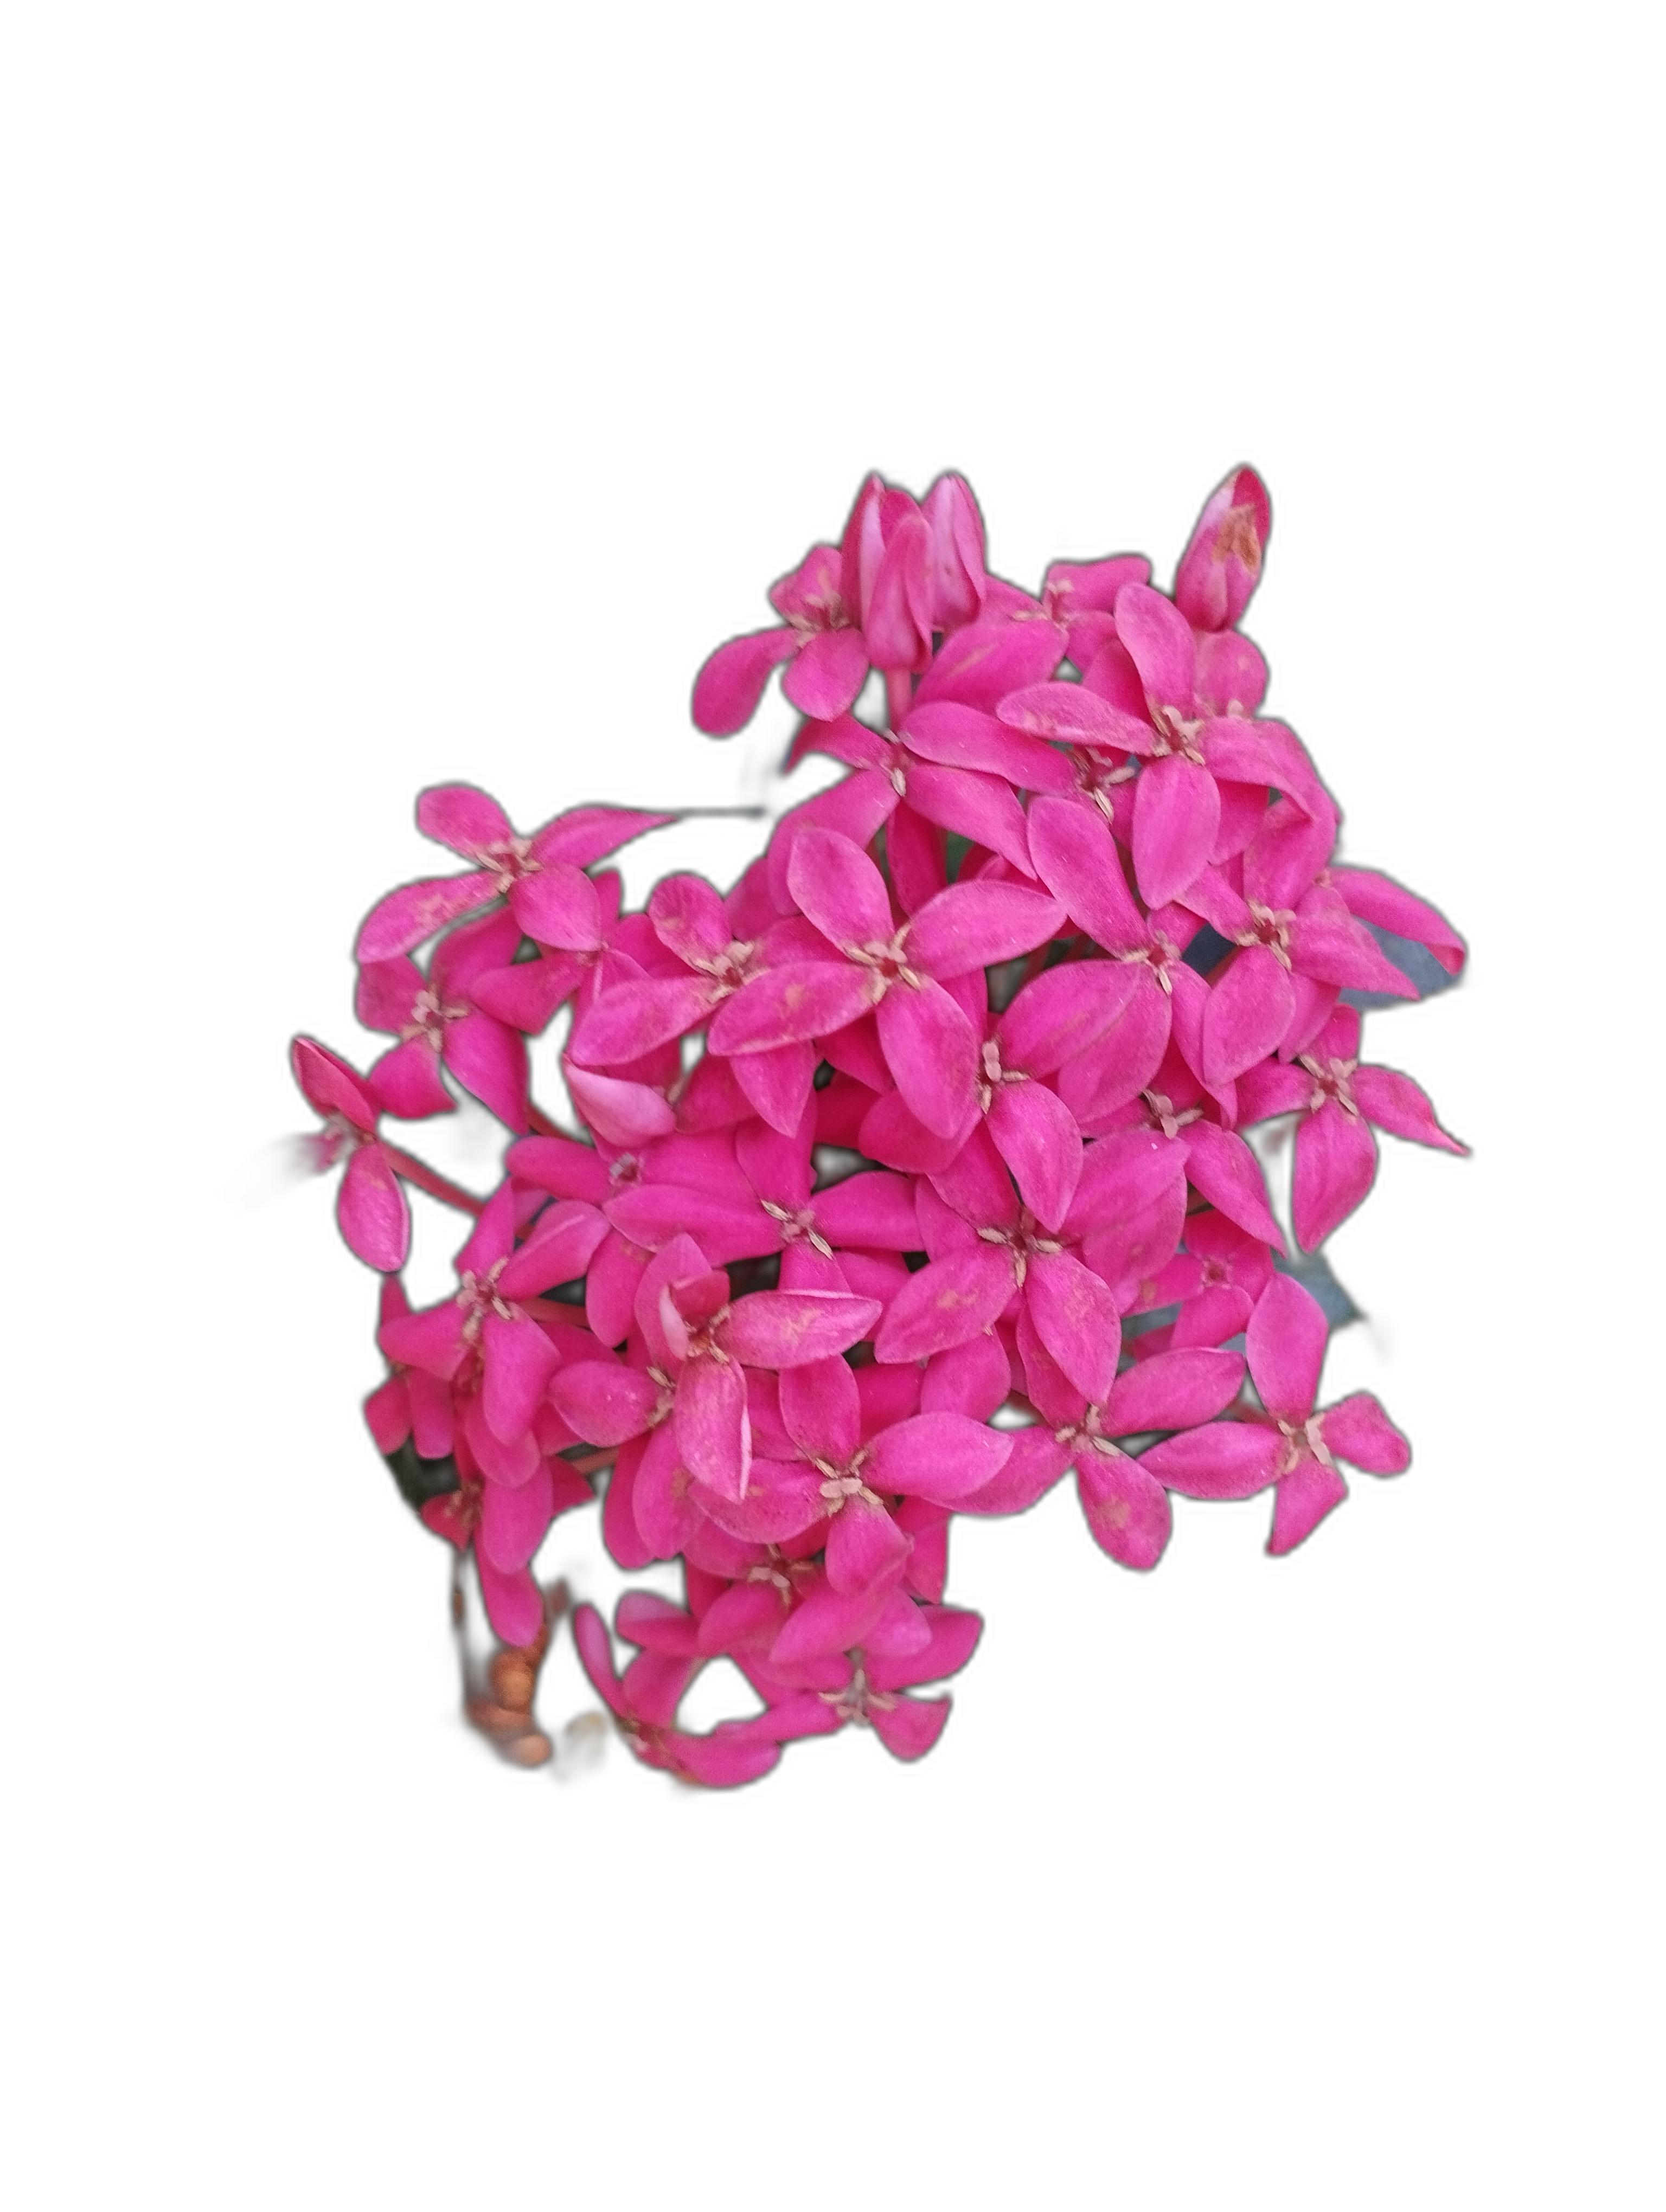
Label: Jungle geranium